History of Iceland

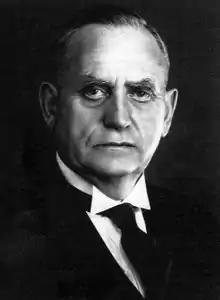
Sveinn Björnsson, the first President of Iceland.

With war looming in the spring of 1939, Iceland realized its exposed position would be very dangerous in wartime. An all-party government was formed, and Lufthansa's request for civilian airplane landing rights was rejected. German ships were all about, however, until the British blockade of Germany put a stop to that when the war began in September. Iceland demanded Britain allow it to trade with Germany, to no avail.